Lady Mary Wortley Montagu

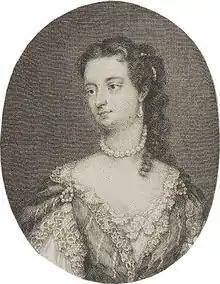
Mary Wortley Montagu in 1739

After returning to England, Lady Mary took less interest in court compared to her earlier years. Instead, she was more focused on the upbringing of her children, reading, writing, and editing her travel letters—which she then chose not to publish.